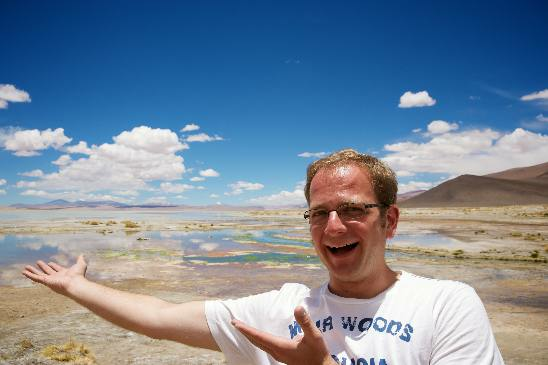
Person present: Yes